NGC 6871

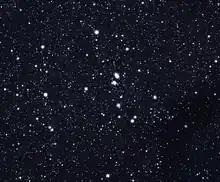
NGC 6871, taken from Stellarium

NGC 6871 is a small, young open cluster in the constellation of Cygnus. The cluster has fewer than 50 members, most of which are blue and white stars. It is located 5135 light-years from Earth.